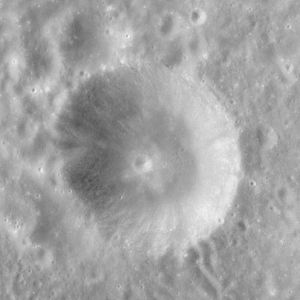
Elmer (månekrater)
Elmer er et lille nedslagskrater på Månen. Det befinder sig nær den østlige rand af Månens forside, syd for Mare Smythii, og det er opkaldt efter den amerikanske astronom Charles W. Elmer.